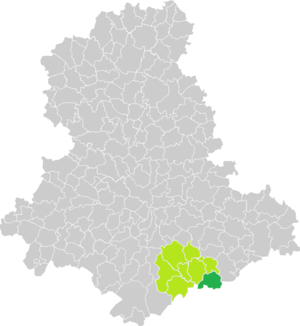
Carte de situation de la commune de La Porcherie (en vert foncé) dans le votre Canton (en vert clair) sur une carte des communes de la Haute-Vienne
La Porcherie est une commune française située dans le département de la Haute-Vienne en région Nouvelle-Aquitaine.